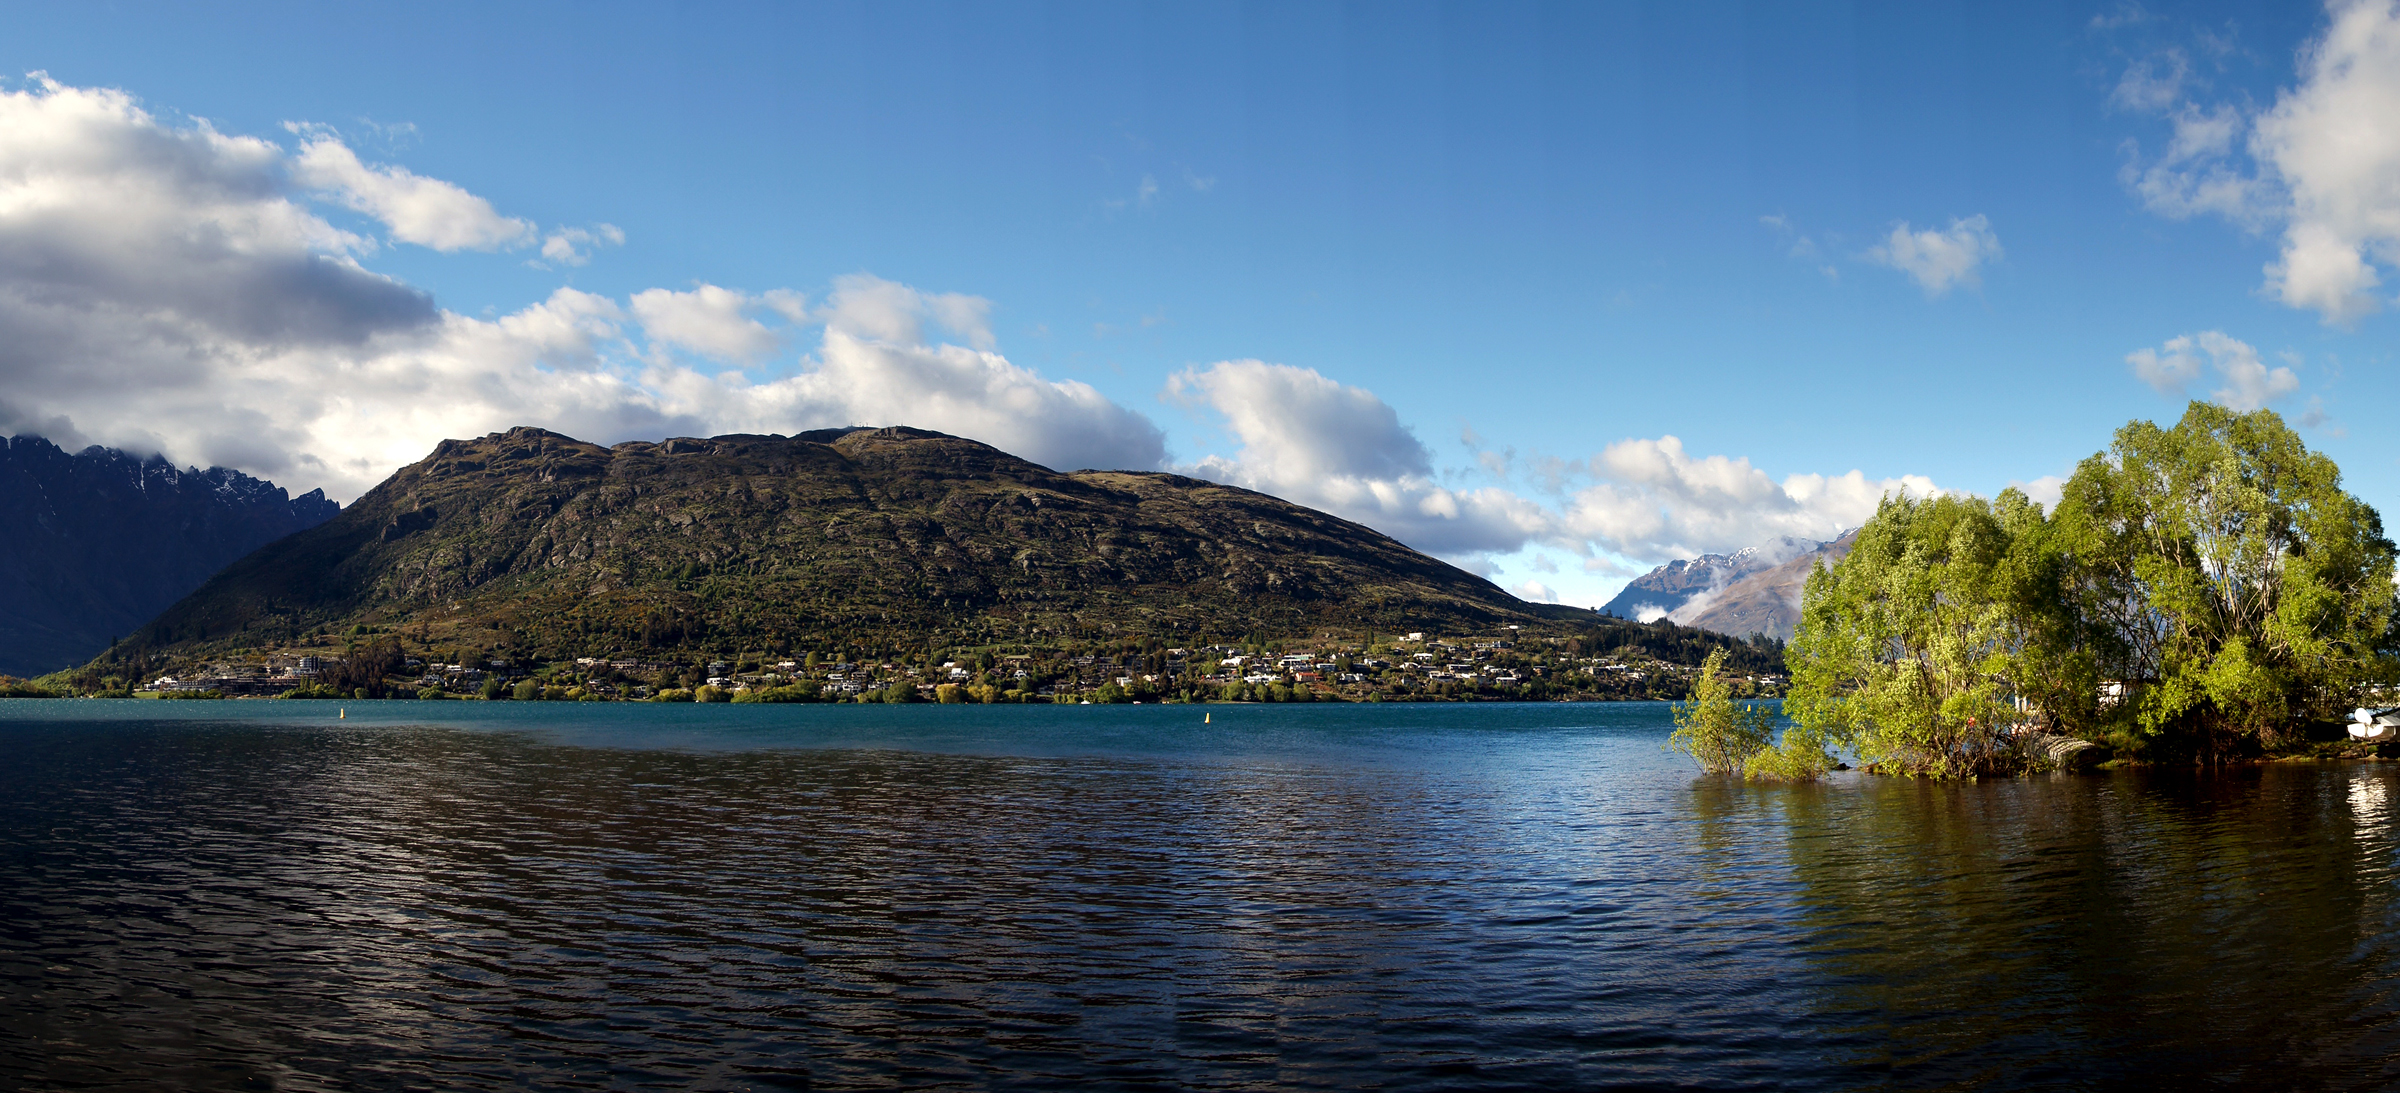
landscape, sea, coast, water, nature, ocean, mountain, cloud, shore, lake, mountain range, vacation, cove, reflection, bay, fjord, reservoir, body of water, gigatownqueenstown, loch, cape, landform, geographical feature